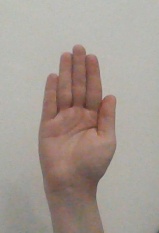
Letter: seen